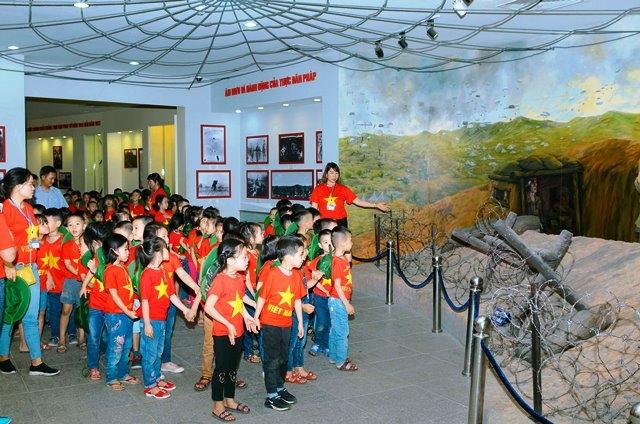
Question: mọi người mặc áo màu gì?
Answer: màu đỏ